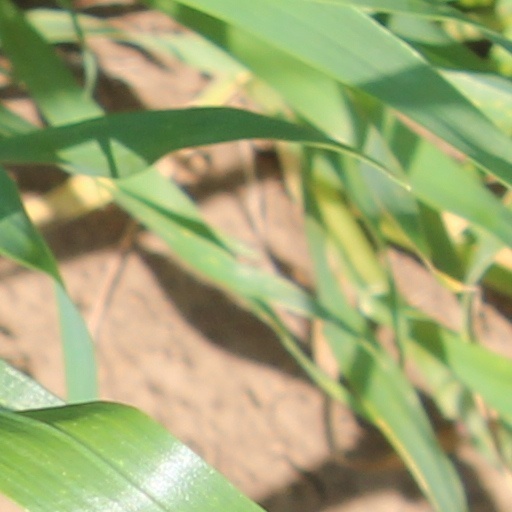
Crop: wheat